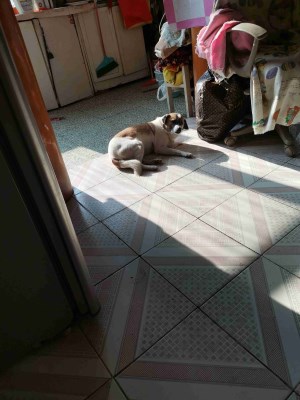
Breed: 3336-n000121-chinese_rural_dog